Sport in Russia

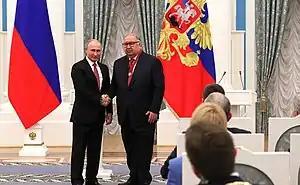
FIE Russian President Alisher Usmanov with Putin.

Fencing in Tsarist Russia was a popular sport among the Russian elites. It transitioned in the Soviet Union as a sport for fencing enthusiasts and became a visible sport for the Soviet people which reached its peak in the 1980s in terms of success and popularity.